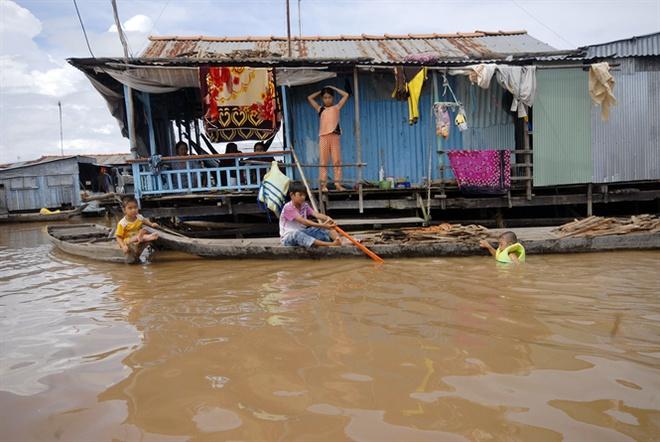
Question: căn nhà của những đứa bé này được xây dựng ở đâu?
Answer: ở trên một con sông